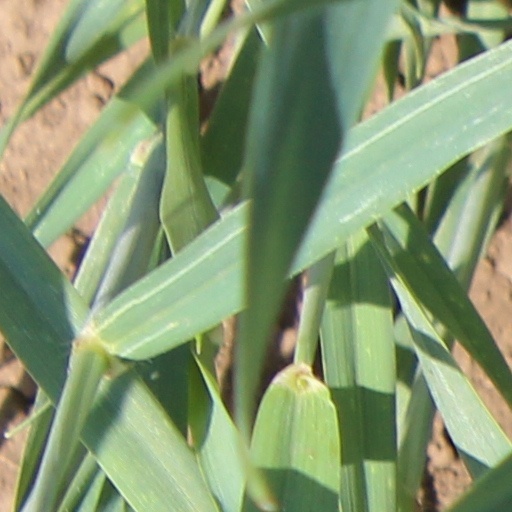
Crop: wheat